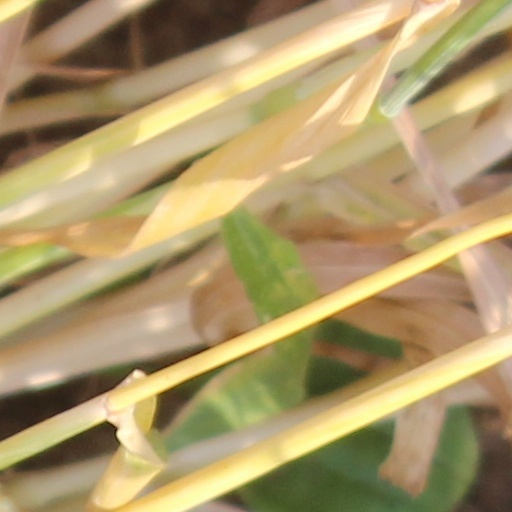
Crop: wheat